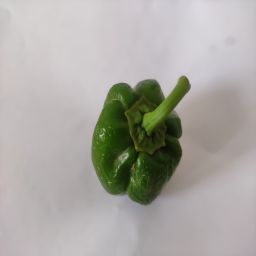
Crop: Bell Pepper
Quality: Ripe